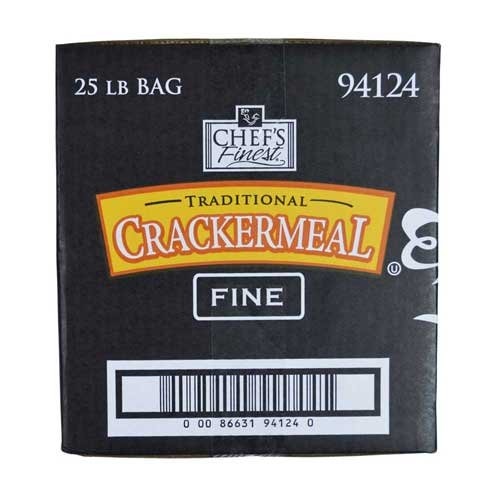
Item Name: Chefs Finest Fine Grind Cracker Meal, 25 Pound -- 1 each.
Product Description: Chefs Finest Fine Grind Cracker Meal, 25 Pound -- 1 each. Great coating for seafood or poultry in a bulk pack. 25 Pound
Value: 1.0
Unit: Count

Price: 84.93